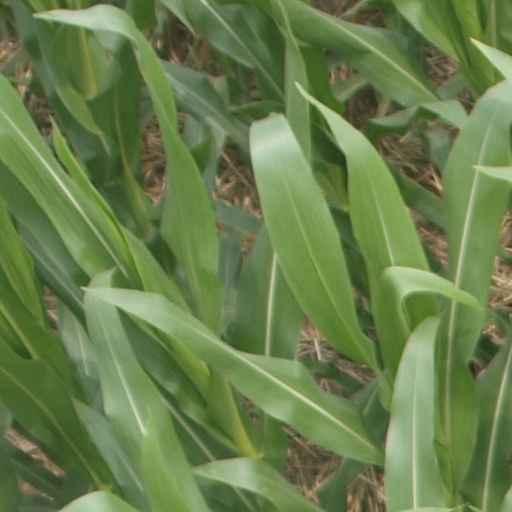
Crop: maize; corn